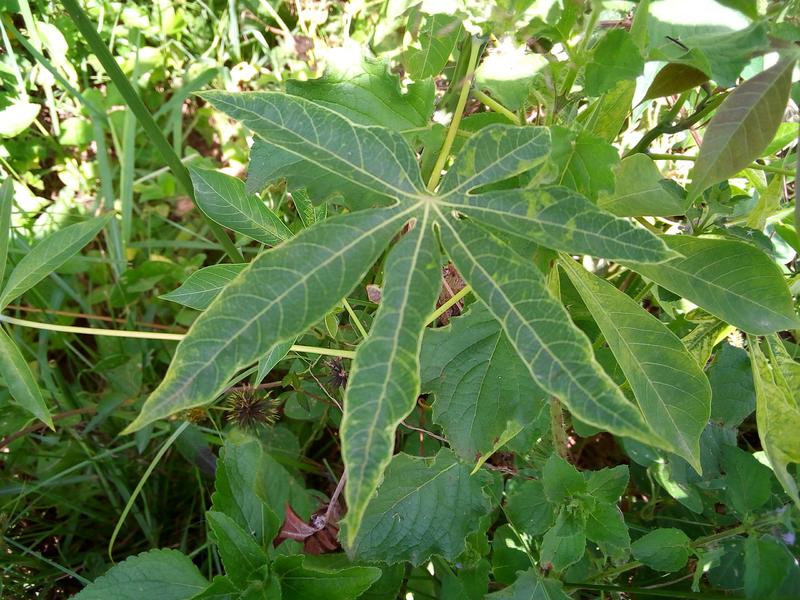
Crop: cassava
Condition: mosaic_disease